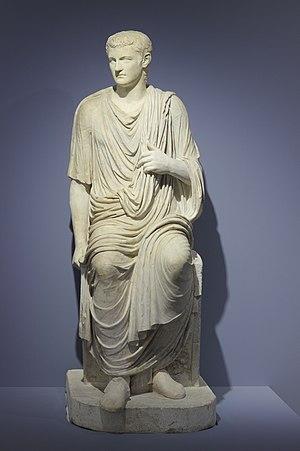
Caligula, marbre.
Claude, un empereur au destin singulier est une exposition sur l'empereur Claude qui se déroule du 1ᵉʳ décembre 2018 au 4 mars 2019 au musée des Beaux-Arts de Lyon. Elle présente une vision renouvelée du personnage par rapport aux poncifs développés par ses contemporains et relayés durant des siècles.
Ce portrait de Caligula, réalisé vers l'an 40, a été découvert à Rome, sur le mont Aventin. Il est conservé au Musée du Louvre, à Paris. Il est sculpté dans le marbre.